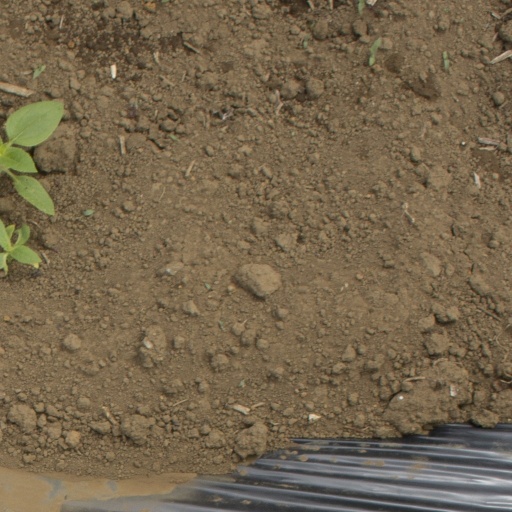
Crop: Jerusalem artichoke